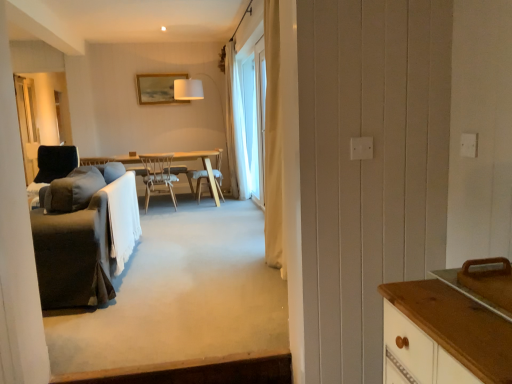
Question: Can you find a vacant point located between wooden chair at center, which is the second chair in back-to-front order, and white sheer curtain at center? Please provide its 2D coordinates.
Answer: [(0.407, 0.554)]